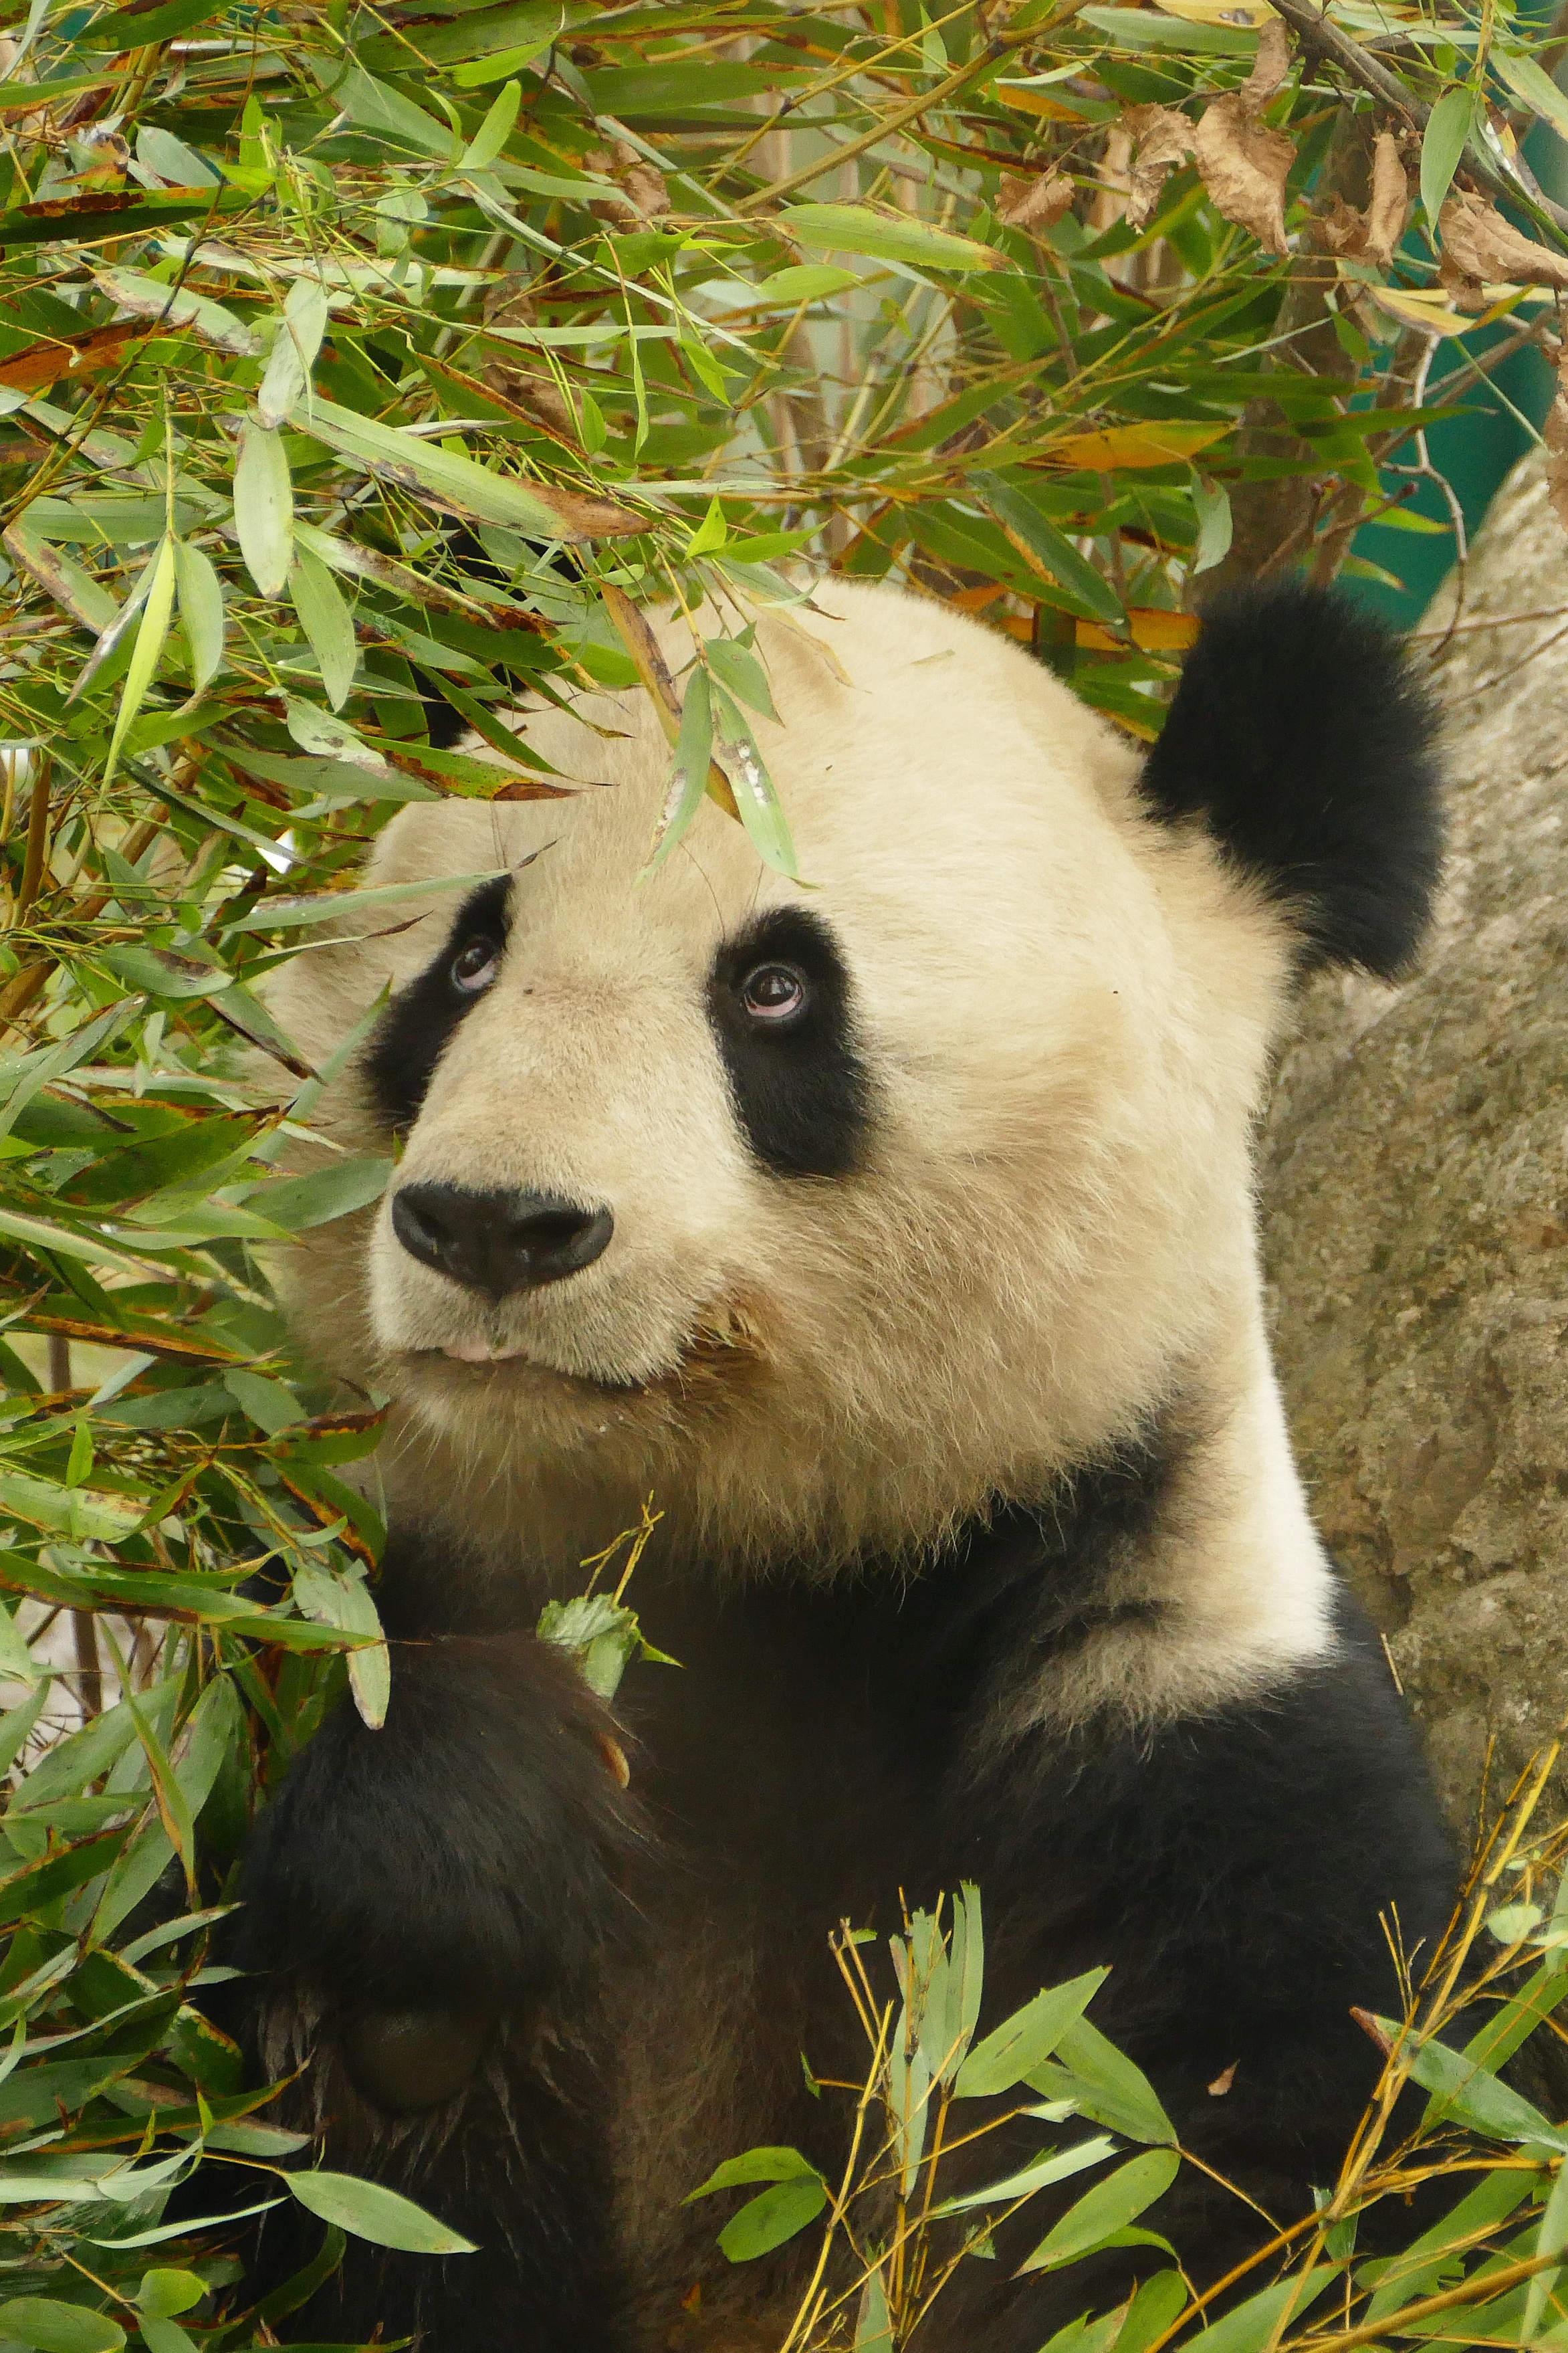
nature, black and white, cute, bear, wildlife, zoo, fur, mammal, fauna, panda, whiskers, animals, furry, vertebrate, creature, china, head drawing, big bear, giant panda, panda bear